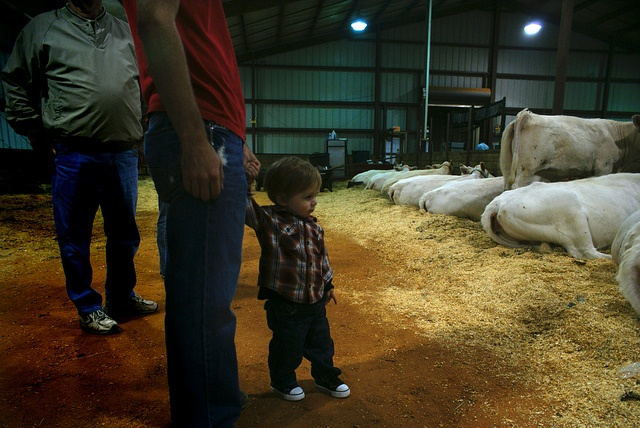
A little boy standing next to a man near animals.
A man holds the hand of a child as they look at a row of cows.
A couple of people standing next to a kid.
A little boy holding hands with an adult while watching the animals.
a young boy looking at a group of cows